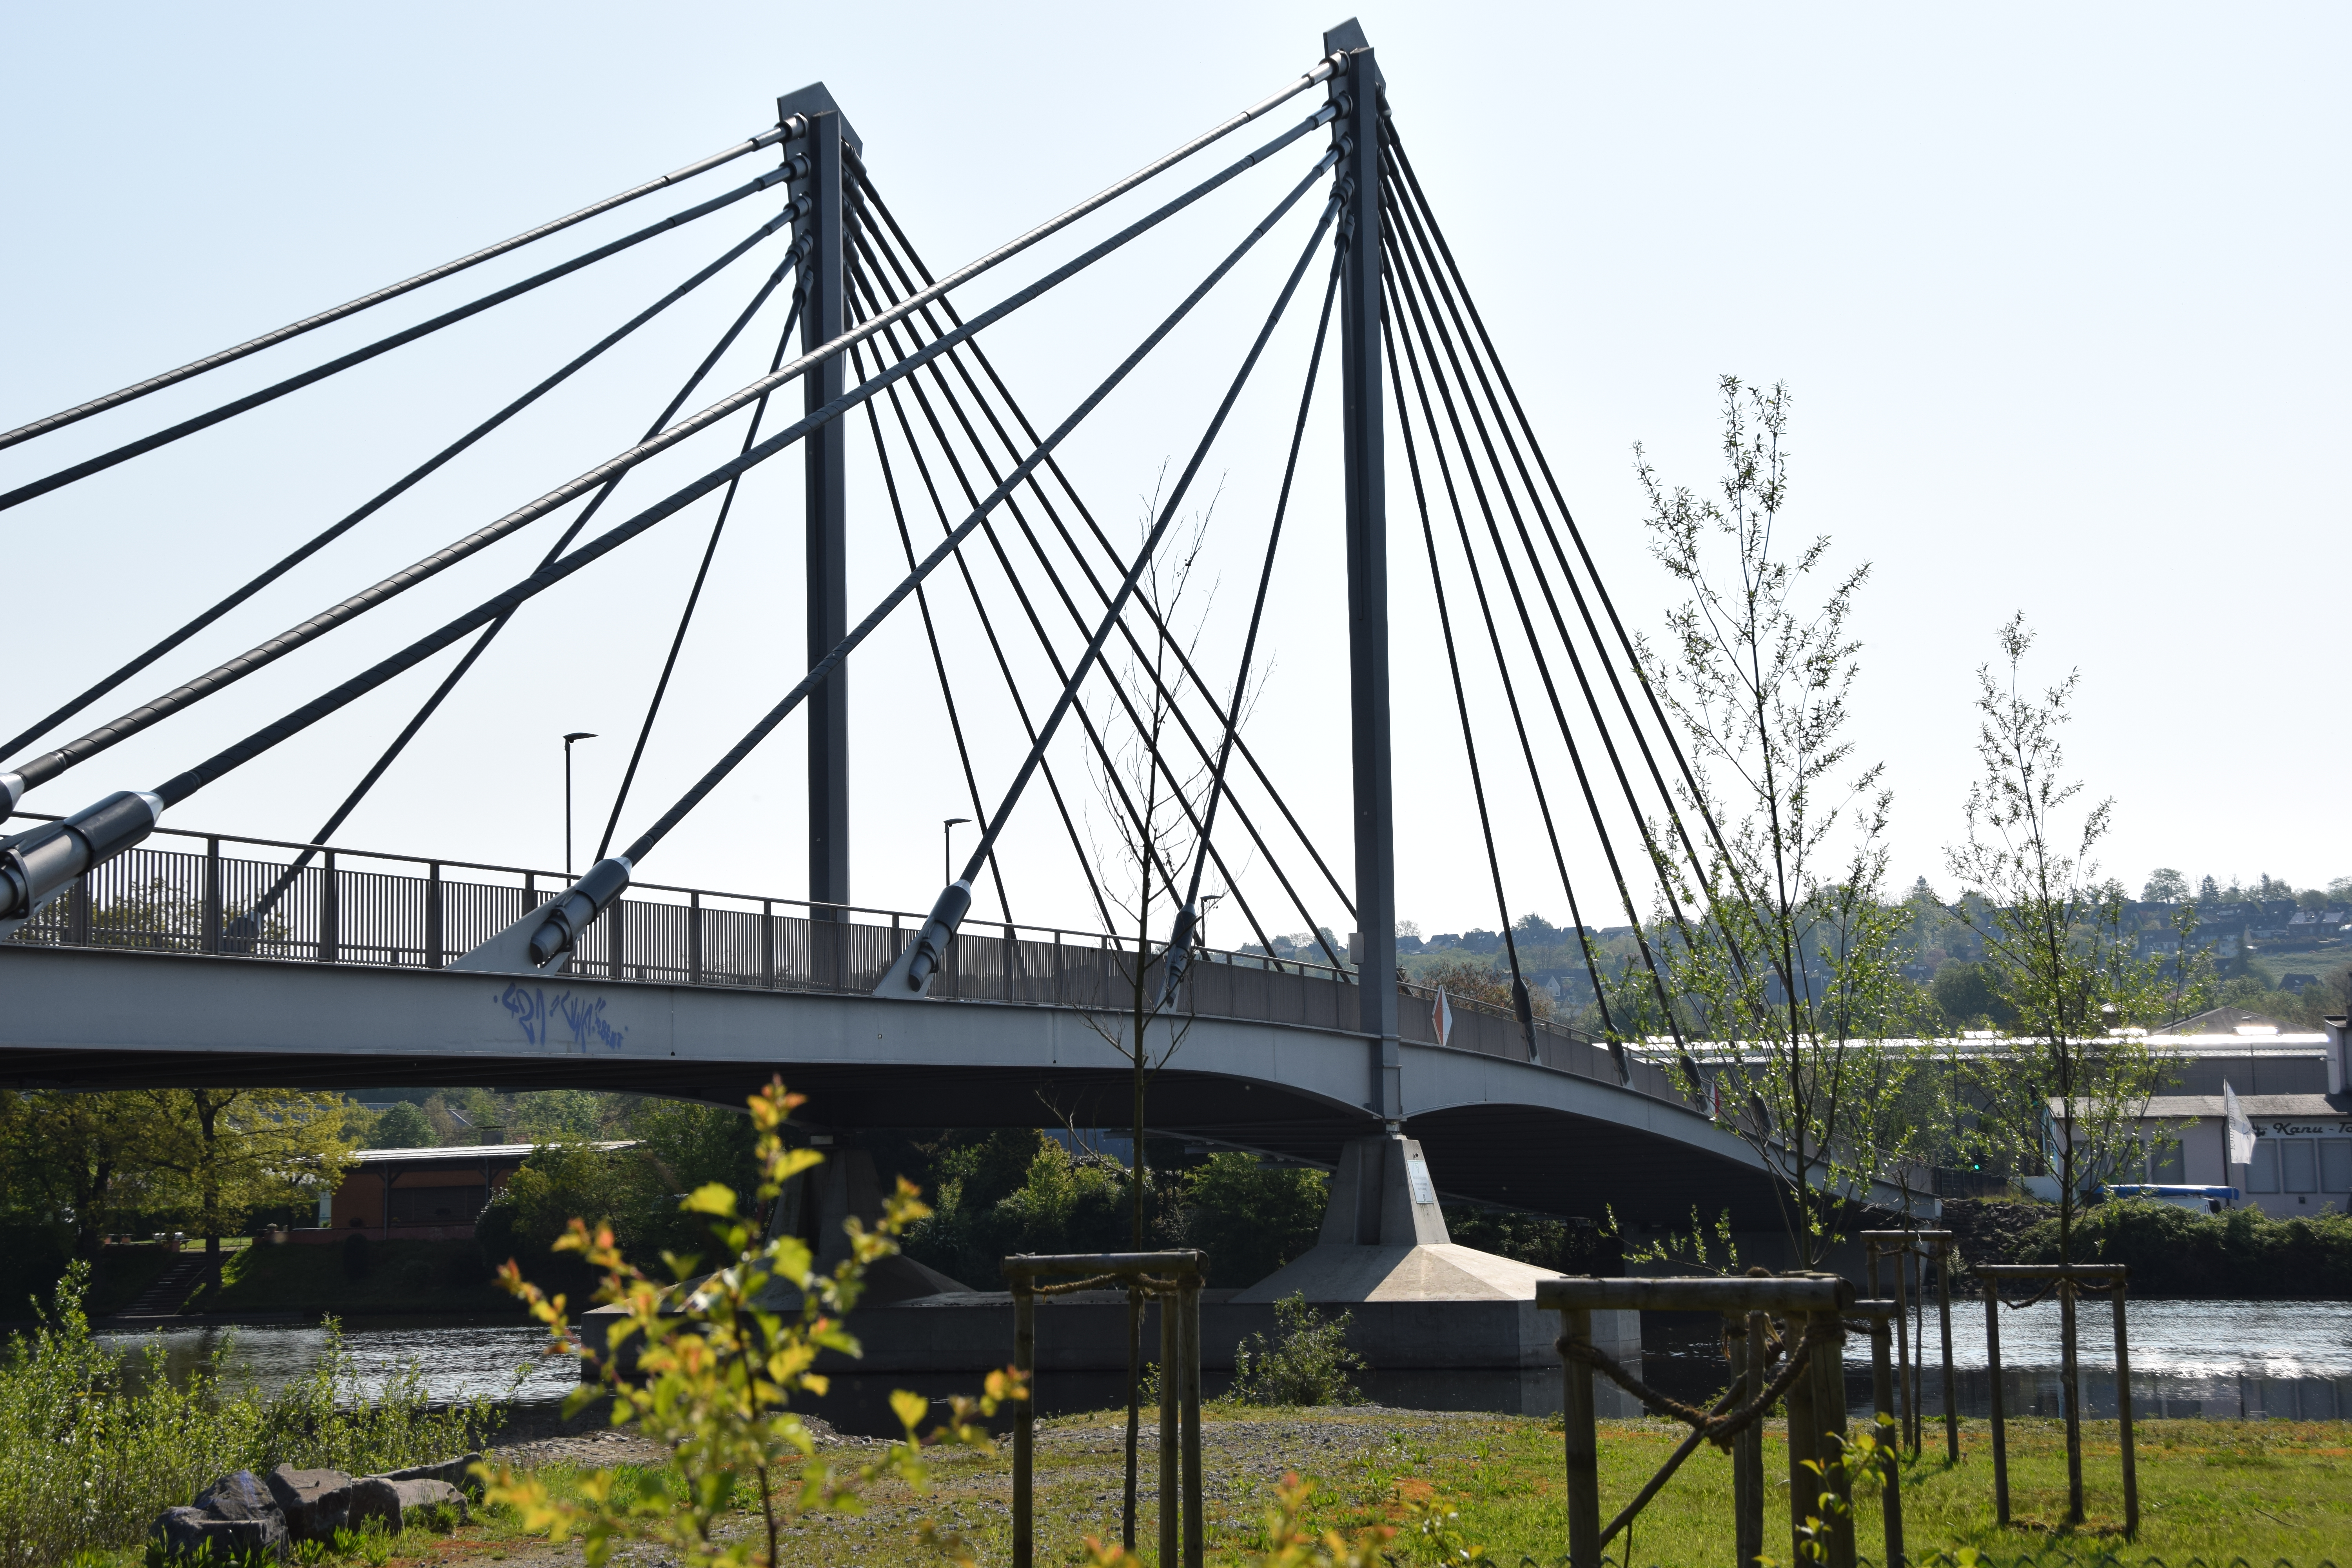
natural, plant, sky, water, tree, girder bridge, grass, flower, suspension bridge, cable stayed bridge, concrete bridge, road, beam bridge, extradosed bridge, tied arch bridge, bridge, pole, landscape, truss bridge, city, lake, metal, overpass, box girder bridge, shade, fixed link, nonbuilding structure, spring, cantilever bridge, garden, leisure, arch bridge, steel, river, reservoir